Catarman National Airport

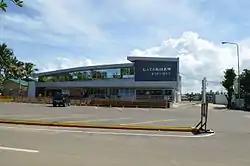
Exterior of Catarman National Airport

Catarman National Airport , otherwise known as Catarman Airport, is an airport serving the general area of Catarman, located in the province of Northern Samar in the Philippines. The airport is classified as a Class 2 principal (minor domestic) airport by the Civil Aviation Authority of the Philippines, a body of the Department of Transportation that is responsible for the operations of not only this airport but also of all other airports in the Philippines except the major international airports.